Biblical canon

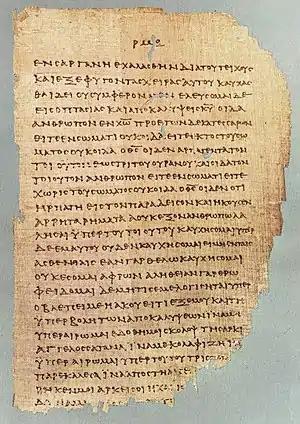
A manuscript page from P46, an early 3rd-century collection of Pauline epistles

By the early 3rd century, Christian theologians like Origen of Alexandria may have been using—or at least were familiar with—the same 27 books found in modern New Testament editions, though there were still disputes over the canonicity of some of the writings (see also Antilegomena). Likewise by 200, the Muratorian fragment shows that there existed a set of Christian writings somewhat similar to what is now the New Testament, which included four gospels and argued against objections to them. Thus, while there was a good measure of debate in the Early Church over the New Testament canon, the major writings were accepted by almost all Christians by the middle of the 3rd century.